Bill Brown with the Australian cricket team in England in 1948

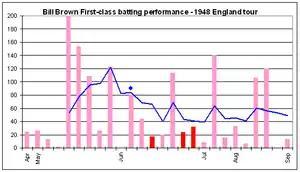
A chart showing Brown's batting performance during the tour. The runs scored per innings are represented by the bars, with the red bars being Test innings and the pink bars being other first-class innings. The blue line is the average of the five most recent innings and the dots indicate not outs.

An experienced right-handed opening batsman, Brown was on his third campaign in England, having first toured in 1934 before the World War II. However, Brown's best years were lost to the war and by 1948, Barnes and Morris had risen above him in the pecking order and become Australia's first-choice opening pair. Brown was selected as the reserve opener, a decision that generated controversy among pundits who believed he was past his best.